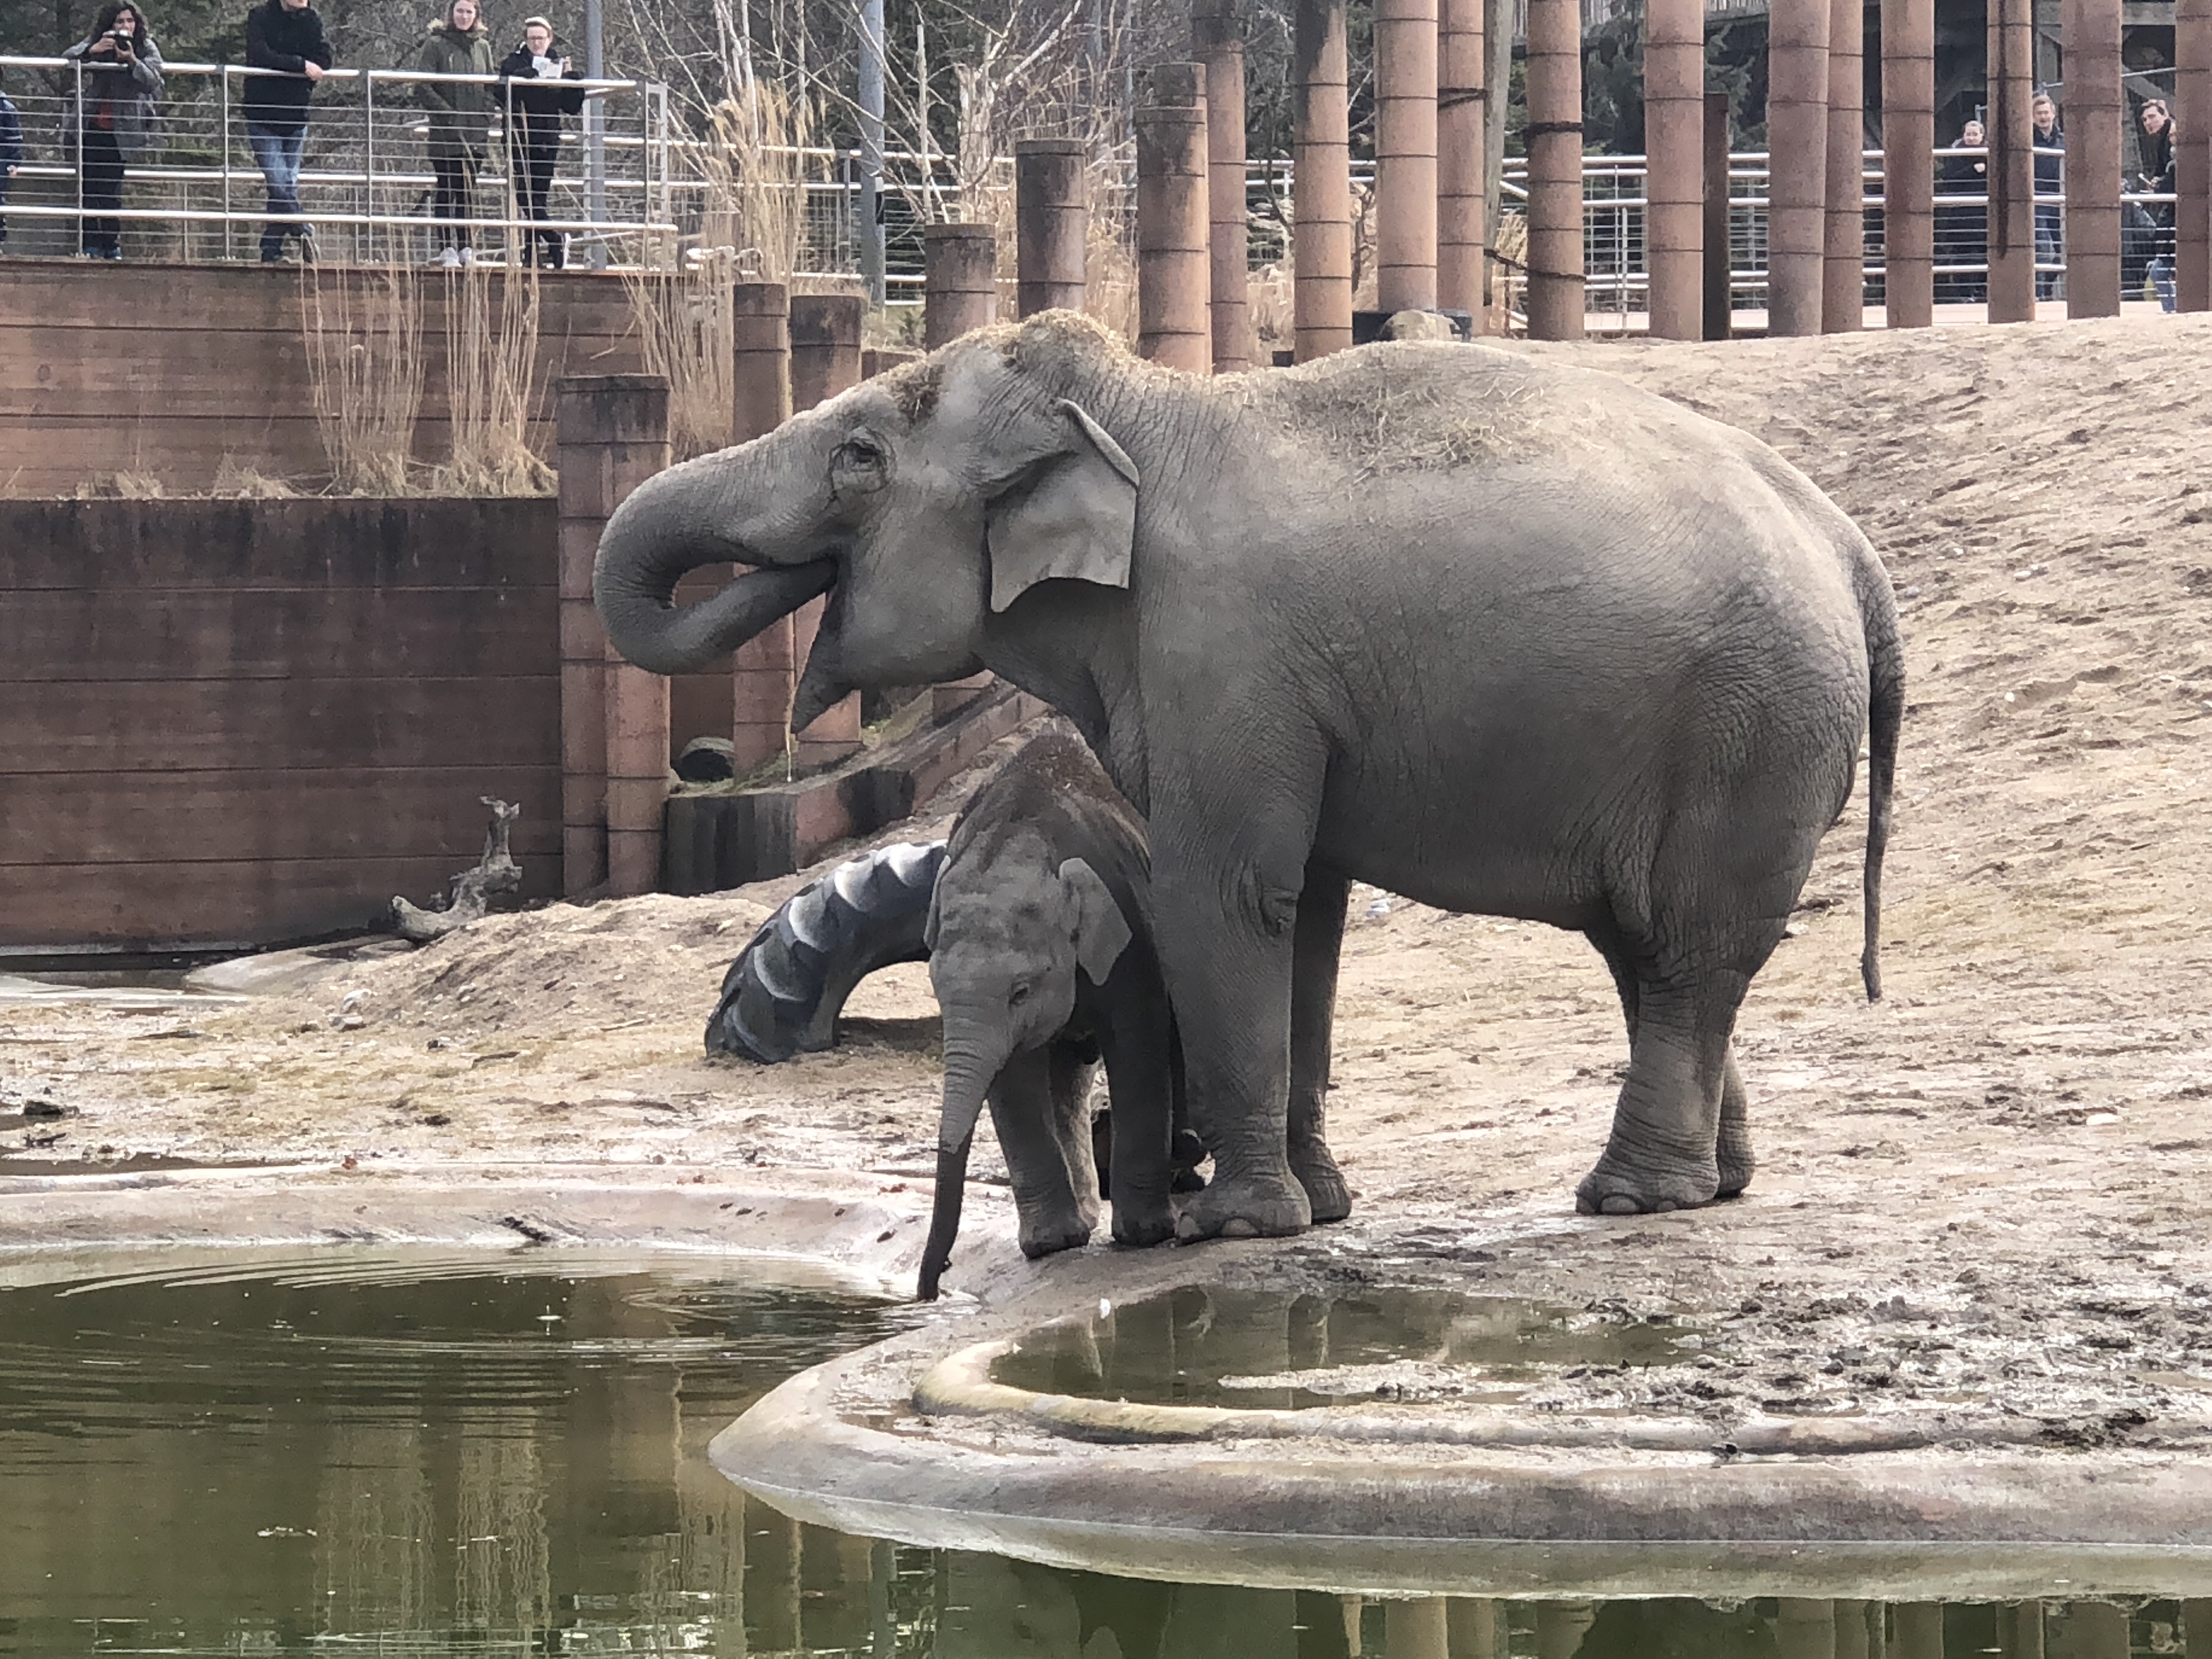
animals, elephants and mammoths, terrestrial animal, vertebrate, indian elephant, mammal, zoo, african elephant, wildlife, snout, organism, adaptation, recreation, working animal, fawn